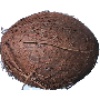
Label: cocos